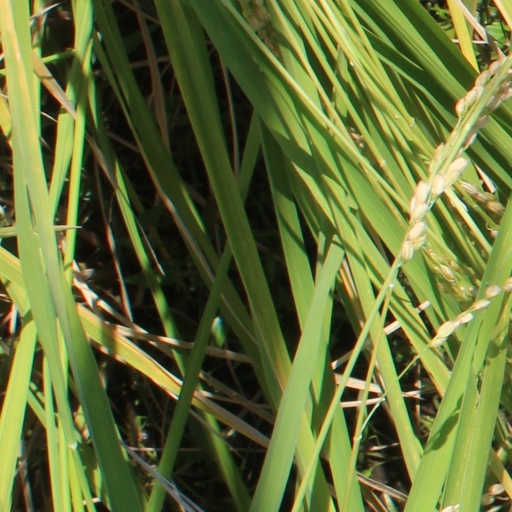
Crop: rice